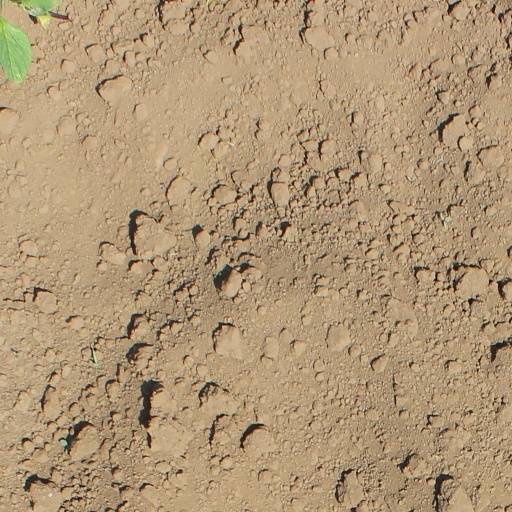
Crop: soybean